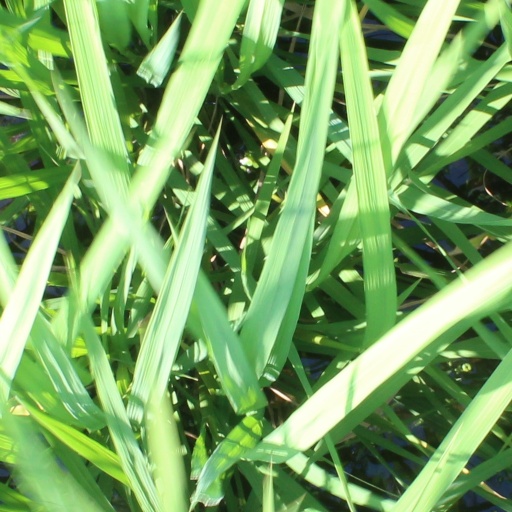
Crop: rice